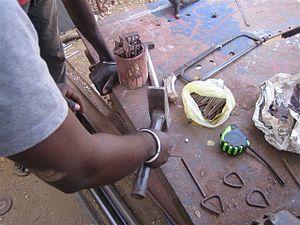
L'artiste plasticien Henri Sagna au travail dans son atelier à Dakar en 2008)
Henri Sagna est un artiste plasticien sénégalais contemporain. Auteur de fresques murales, de décors de scène, de sculptures et d'installations surtout réalisées à partir de matériaux de récupération, il a mis son talent au service des causes qui lui tiennent à cœur, la défense de l'environnement et surtout la lutte contre le paludisme : le moustique – vecteur de la maladie – est ainsi un thème récurrent dans sa démarche créative.